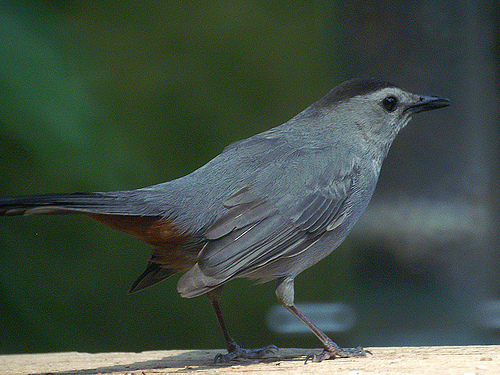
this is a small size bird with blue/gray feathers , black tail and beak, with a small black circle on its head
this bird has a small beak and head compared to the rest of its body, along with grey white and black feathers.
a small gray bird with a long black tail and a short pointed beak with beady eyes.
this bird has a dark gray crown and red undertail coverts.
a grey bird with a black crown and reddish brown undertail coverts.
this bird has wings that are grey and has a black bill
this is a light gray bird with a dark gray crown and brown undertail coverts.
a dark great bird with a black beak standing upright looking outward with black eyes
this bird has wings that are grey and has a black crown
this bird has wings that are grey and has a white belly
Species: Gray Catbird